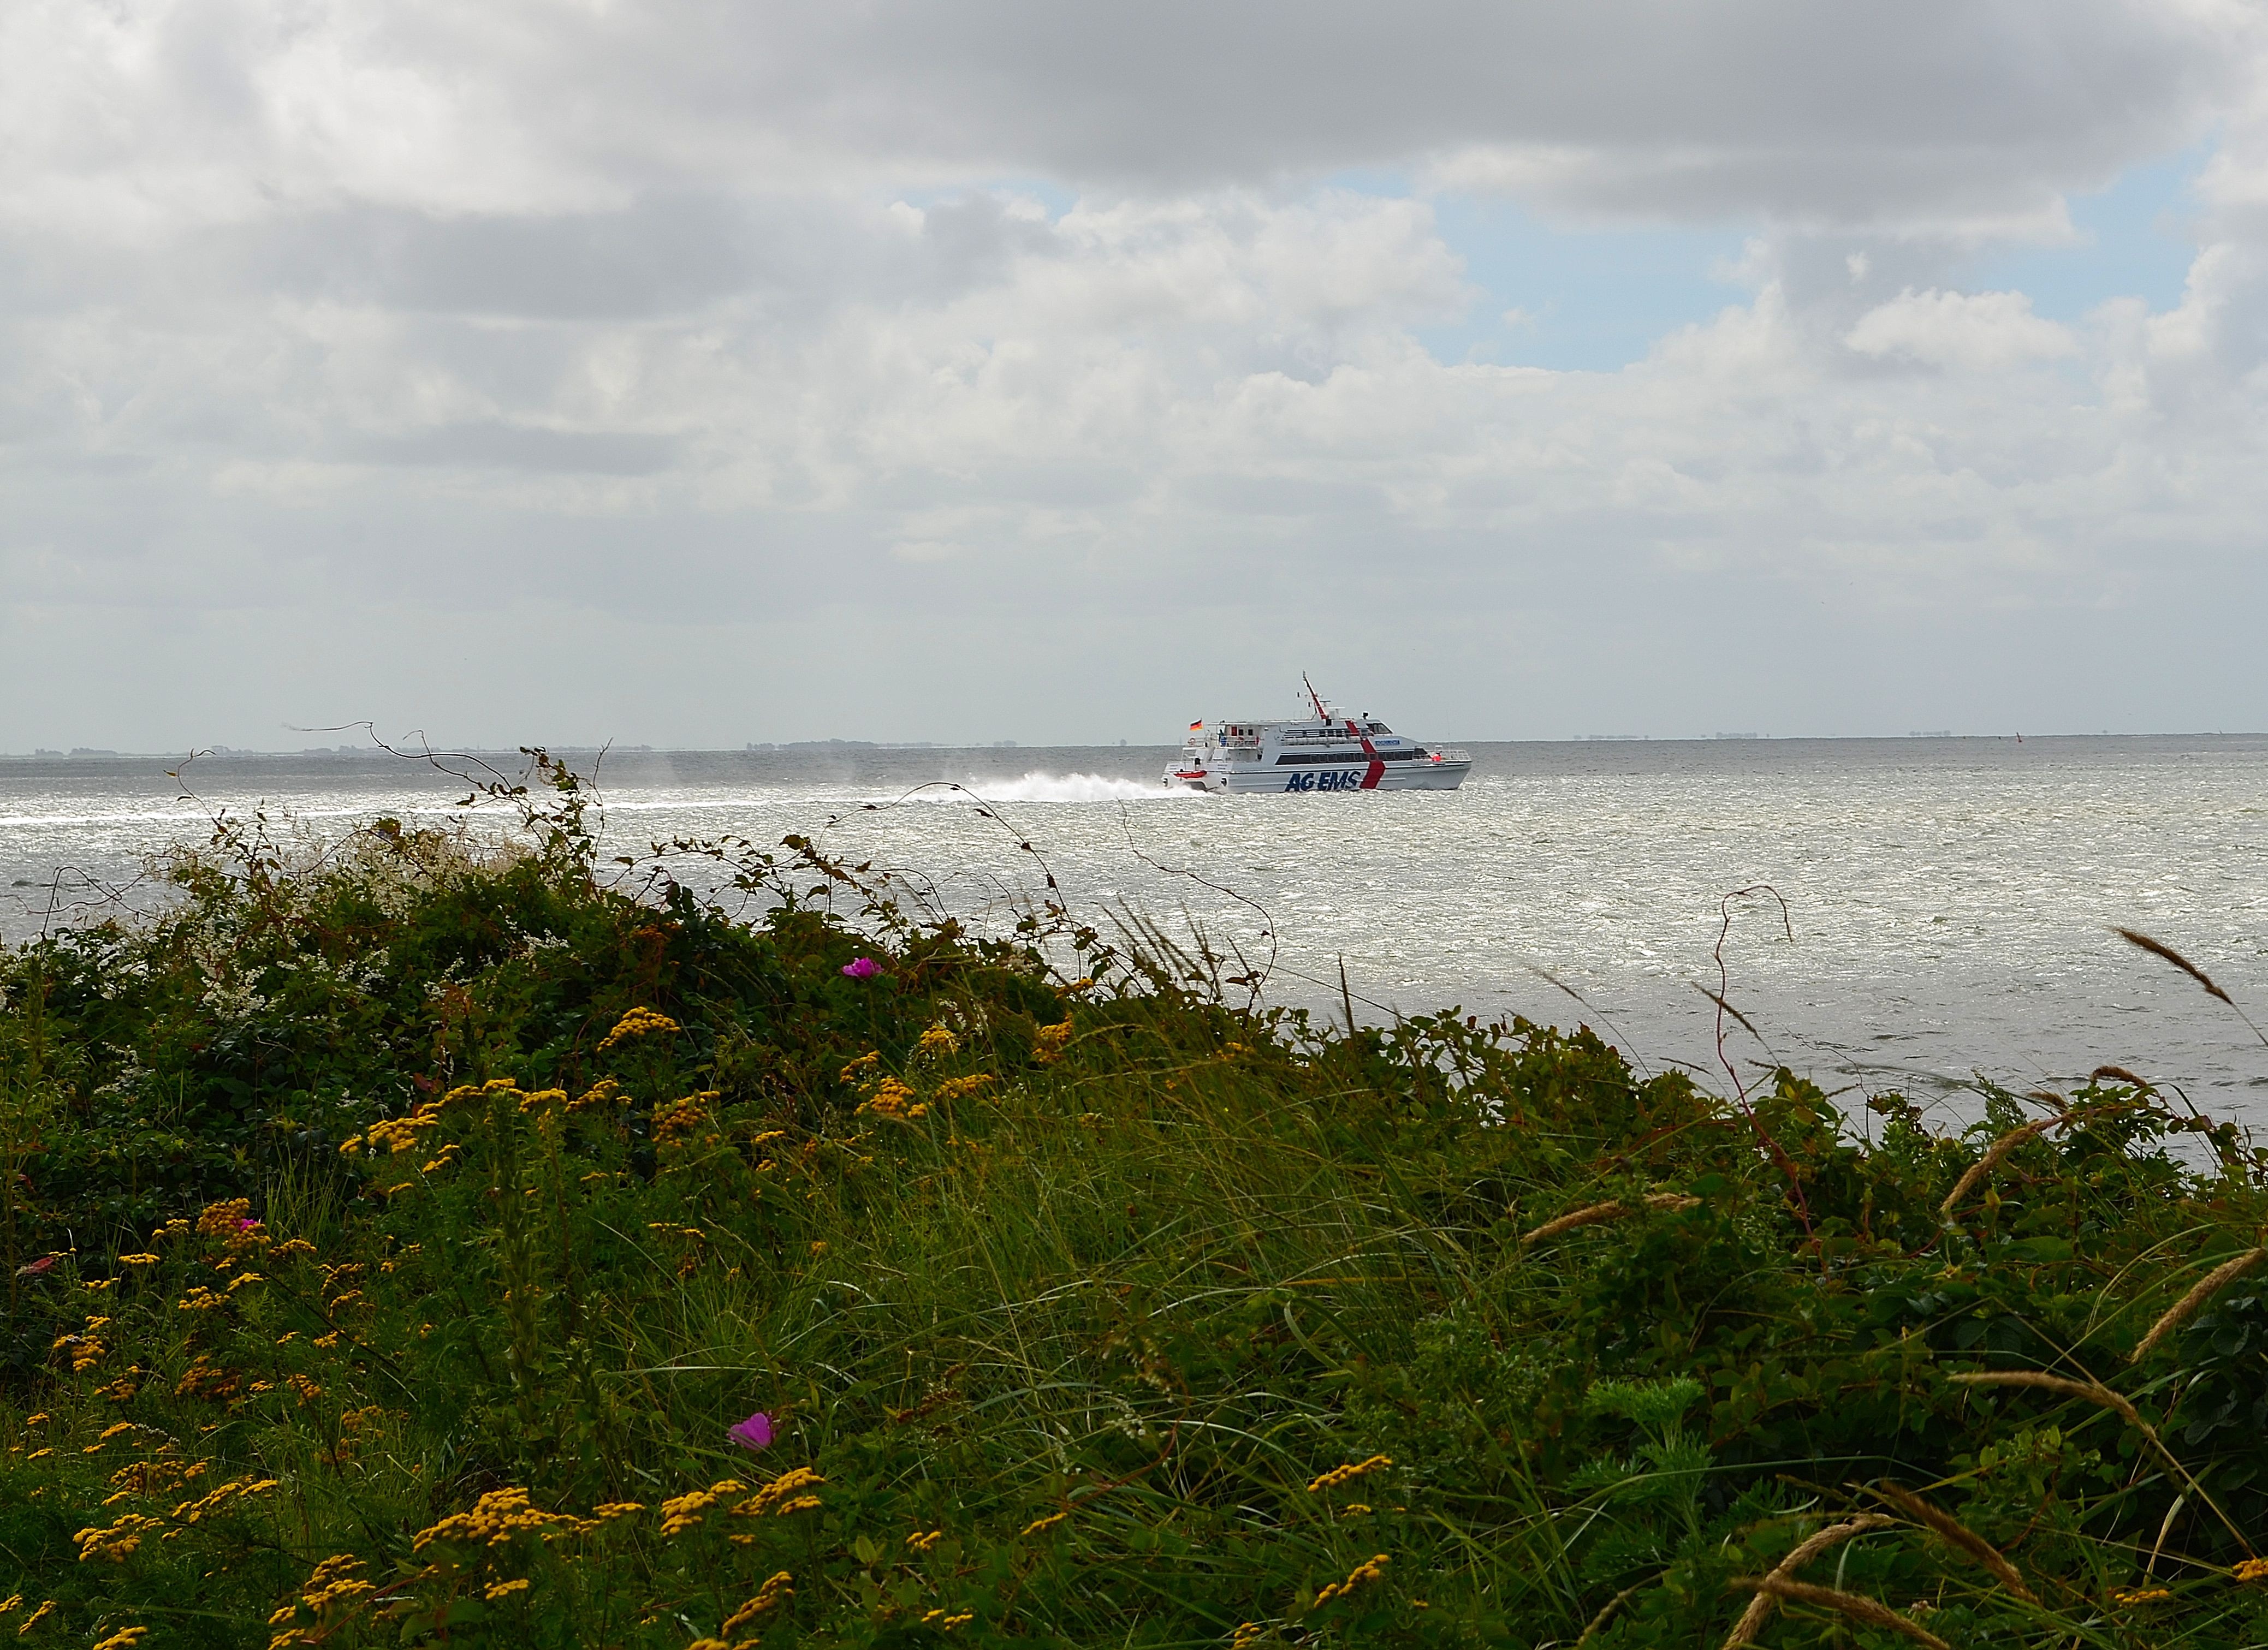
beach, sea, coast, sand, ocean, horizon, shore, ship, bay, body of water, ferry, channel, shipping, habitat, borkum, north sea, catamaran, water transport, passenger ferry